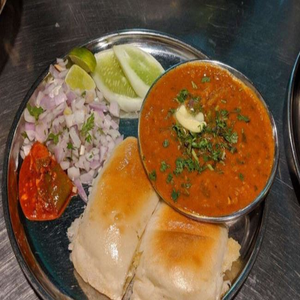
Dish: pavbhaji